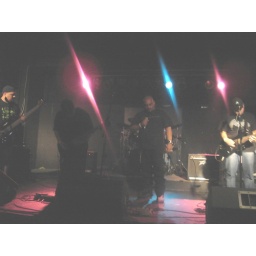
the band brutal intent, i shot this band at house of rock in corpus christi